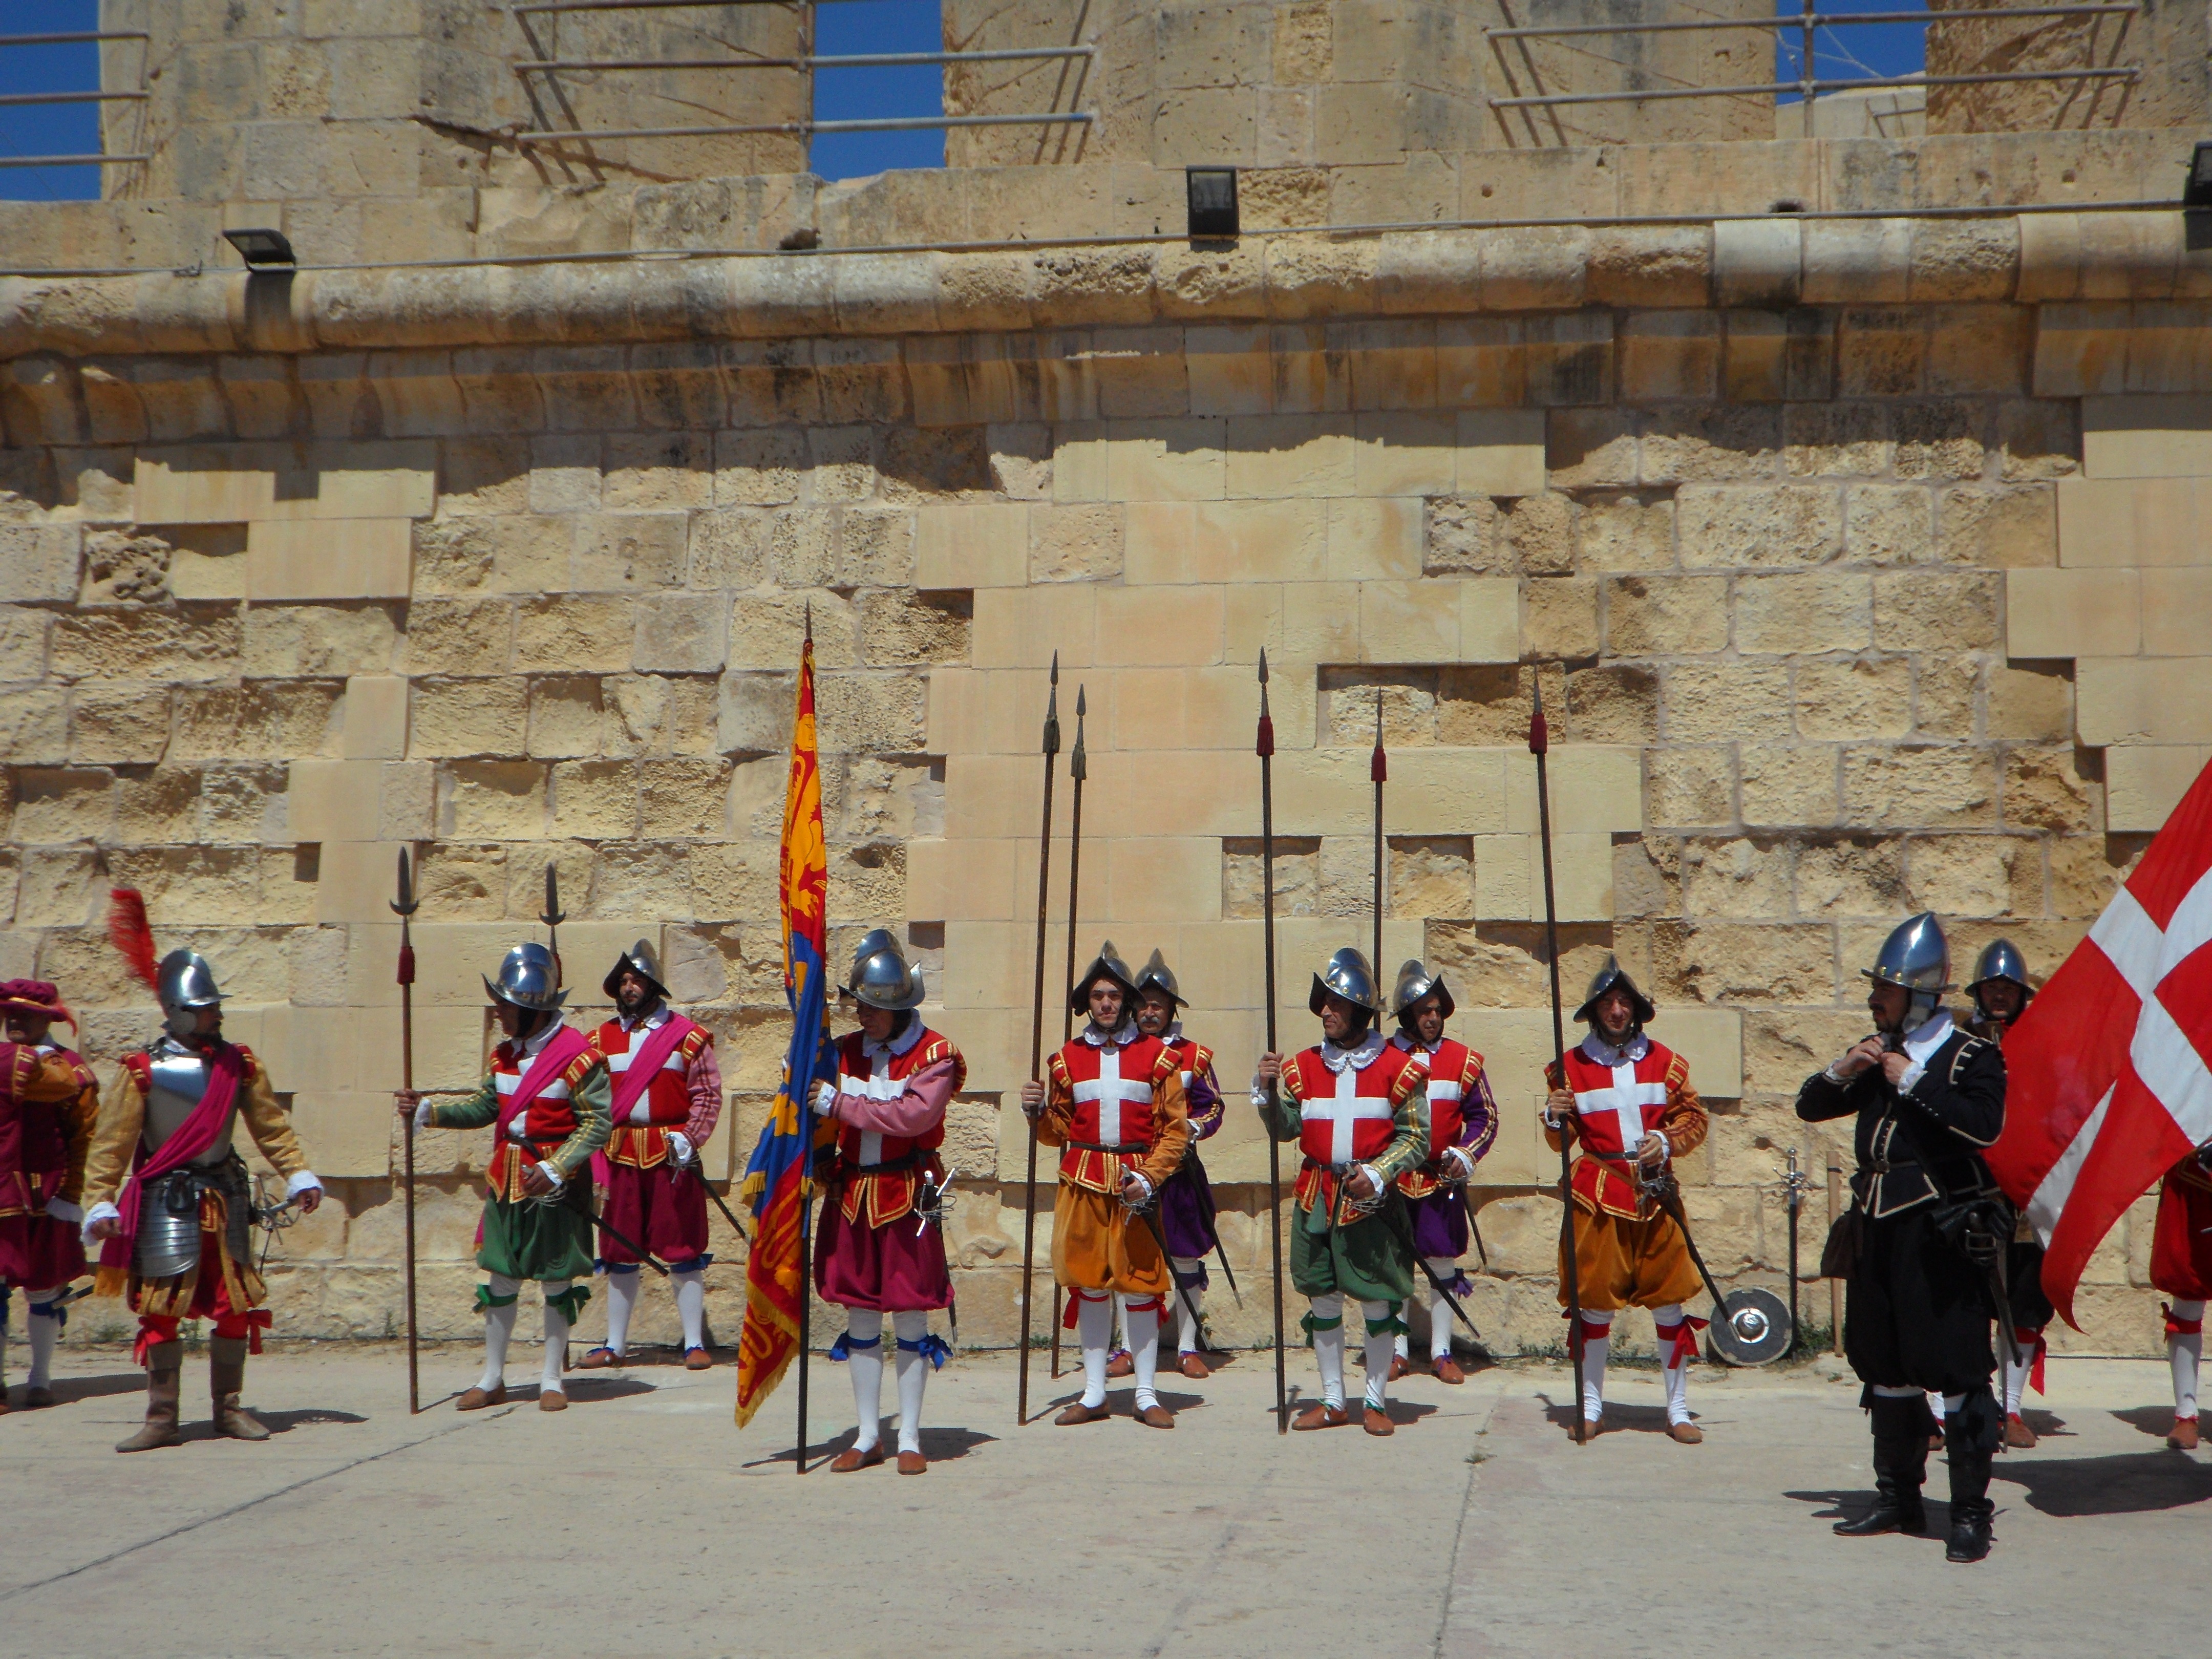
people, castle, temple, knight, weapons, history, malta, tradition, historically, middle ages, defense, knights, acting, appeal, scenario, armed, ritterruestung, ancient history, order of malta